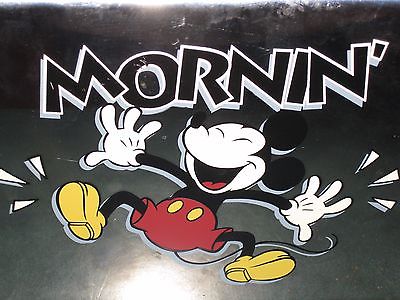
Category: toaster